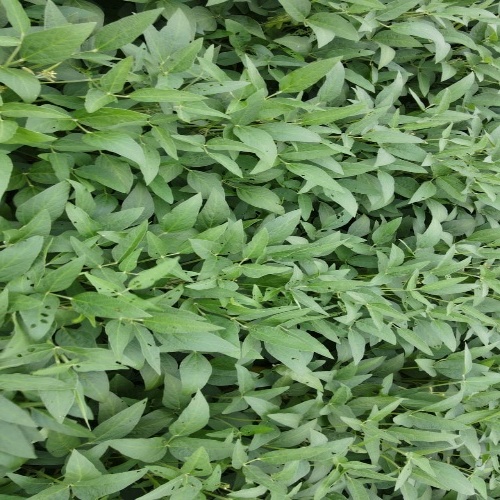
Label: Diabrotica_speciosa